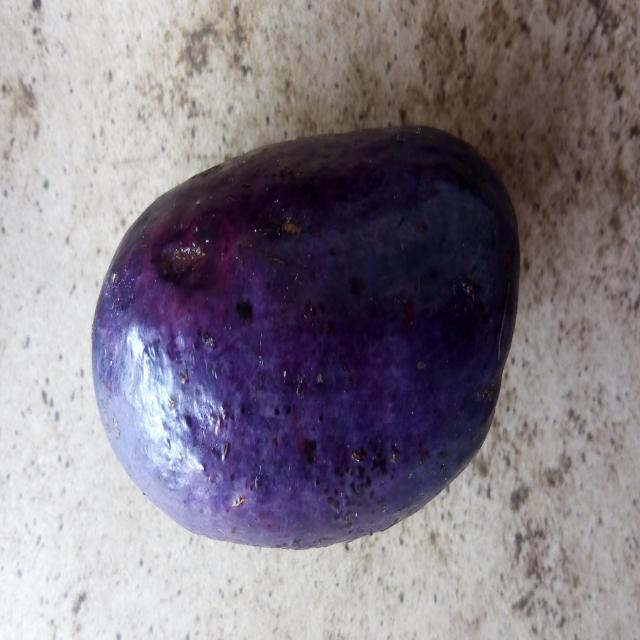
Plum grade: unaffected